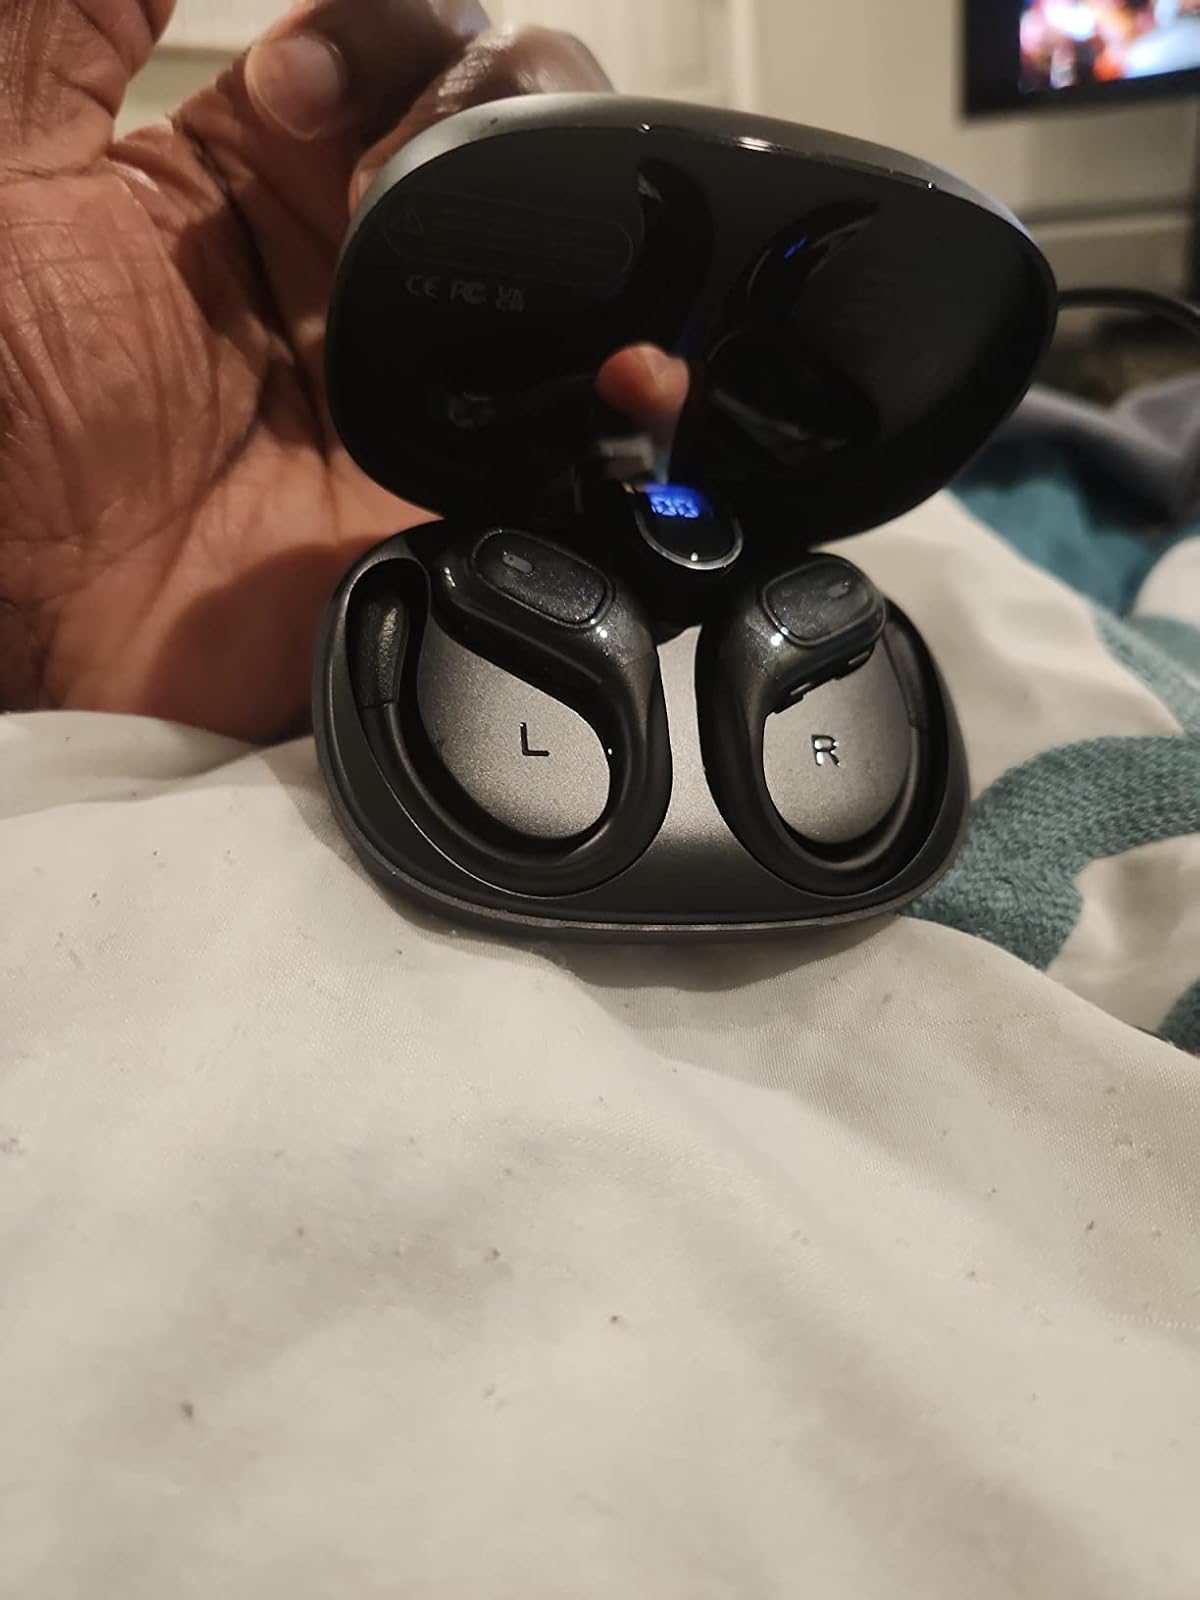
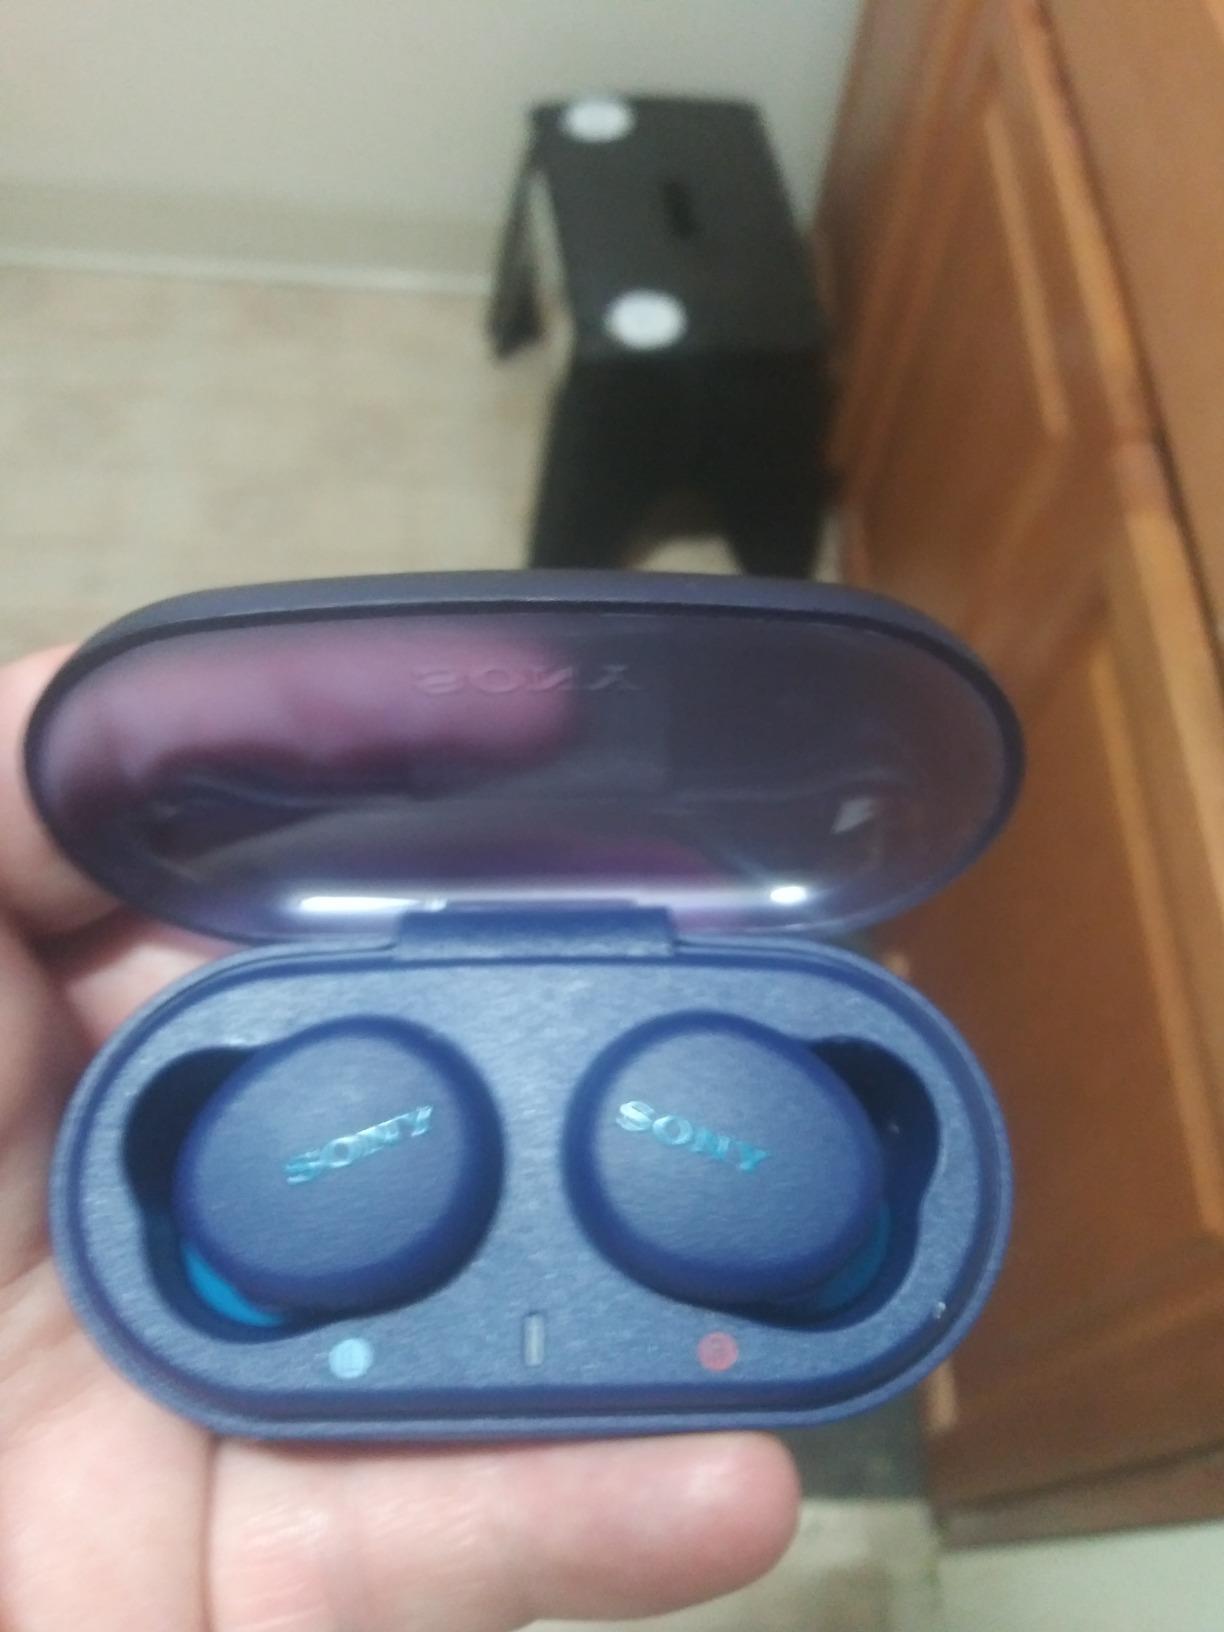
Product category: earbuds
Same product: no